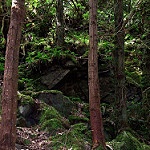
Label: forest